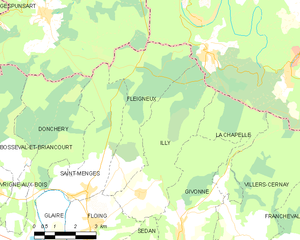
Carte des communes françaises: Fleigneux